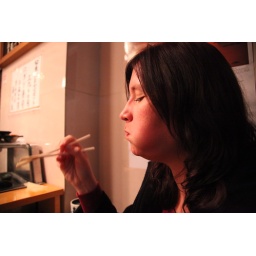
We waited 2 hours in the rain at the fish market for this great sushi.